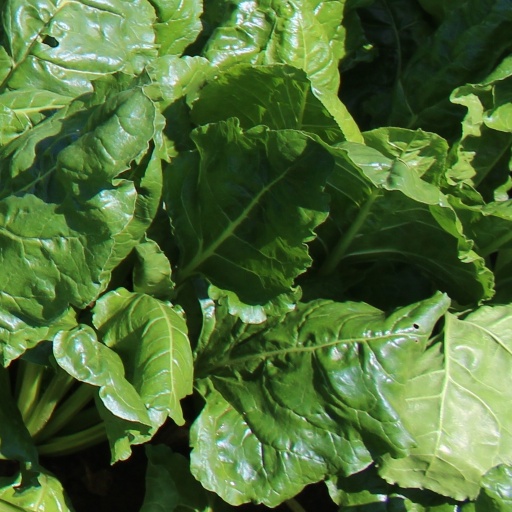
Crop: sugar beet